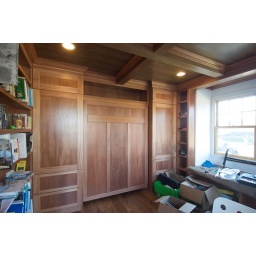
Murphy bed and cabinets in library